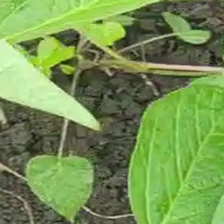
Weed species: Kena_(Commplina_benghalensio)